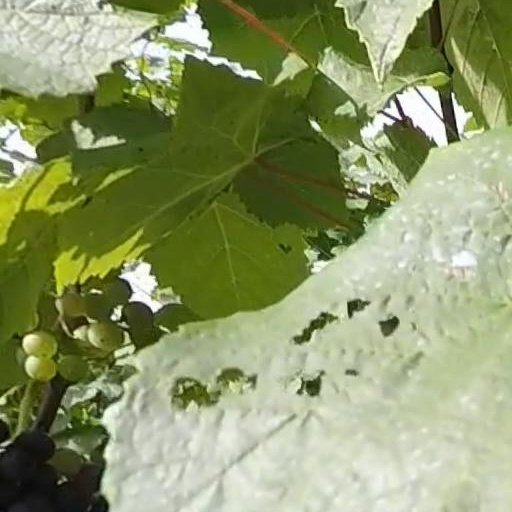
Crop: grape